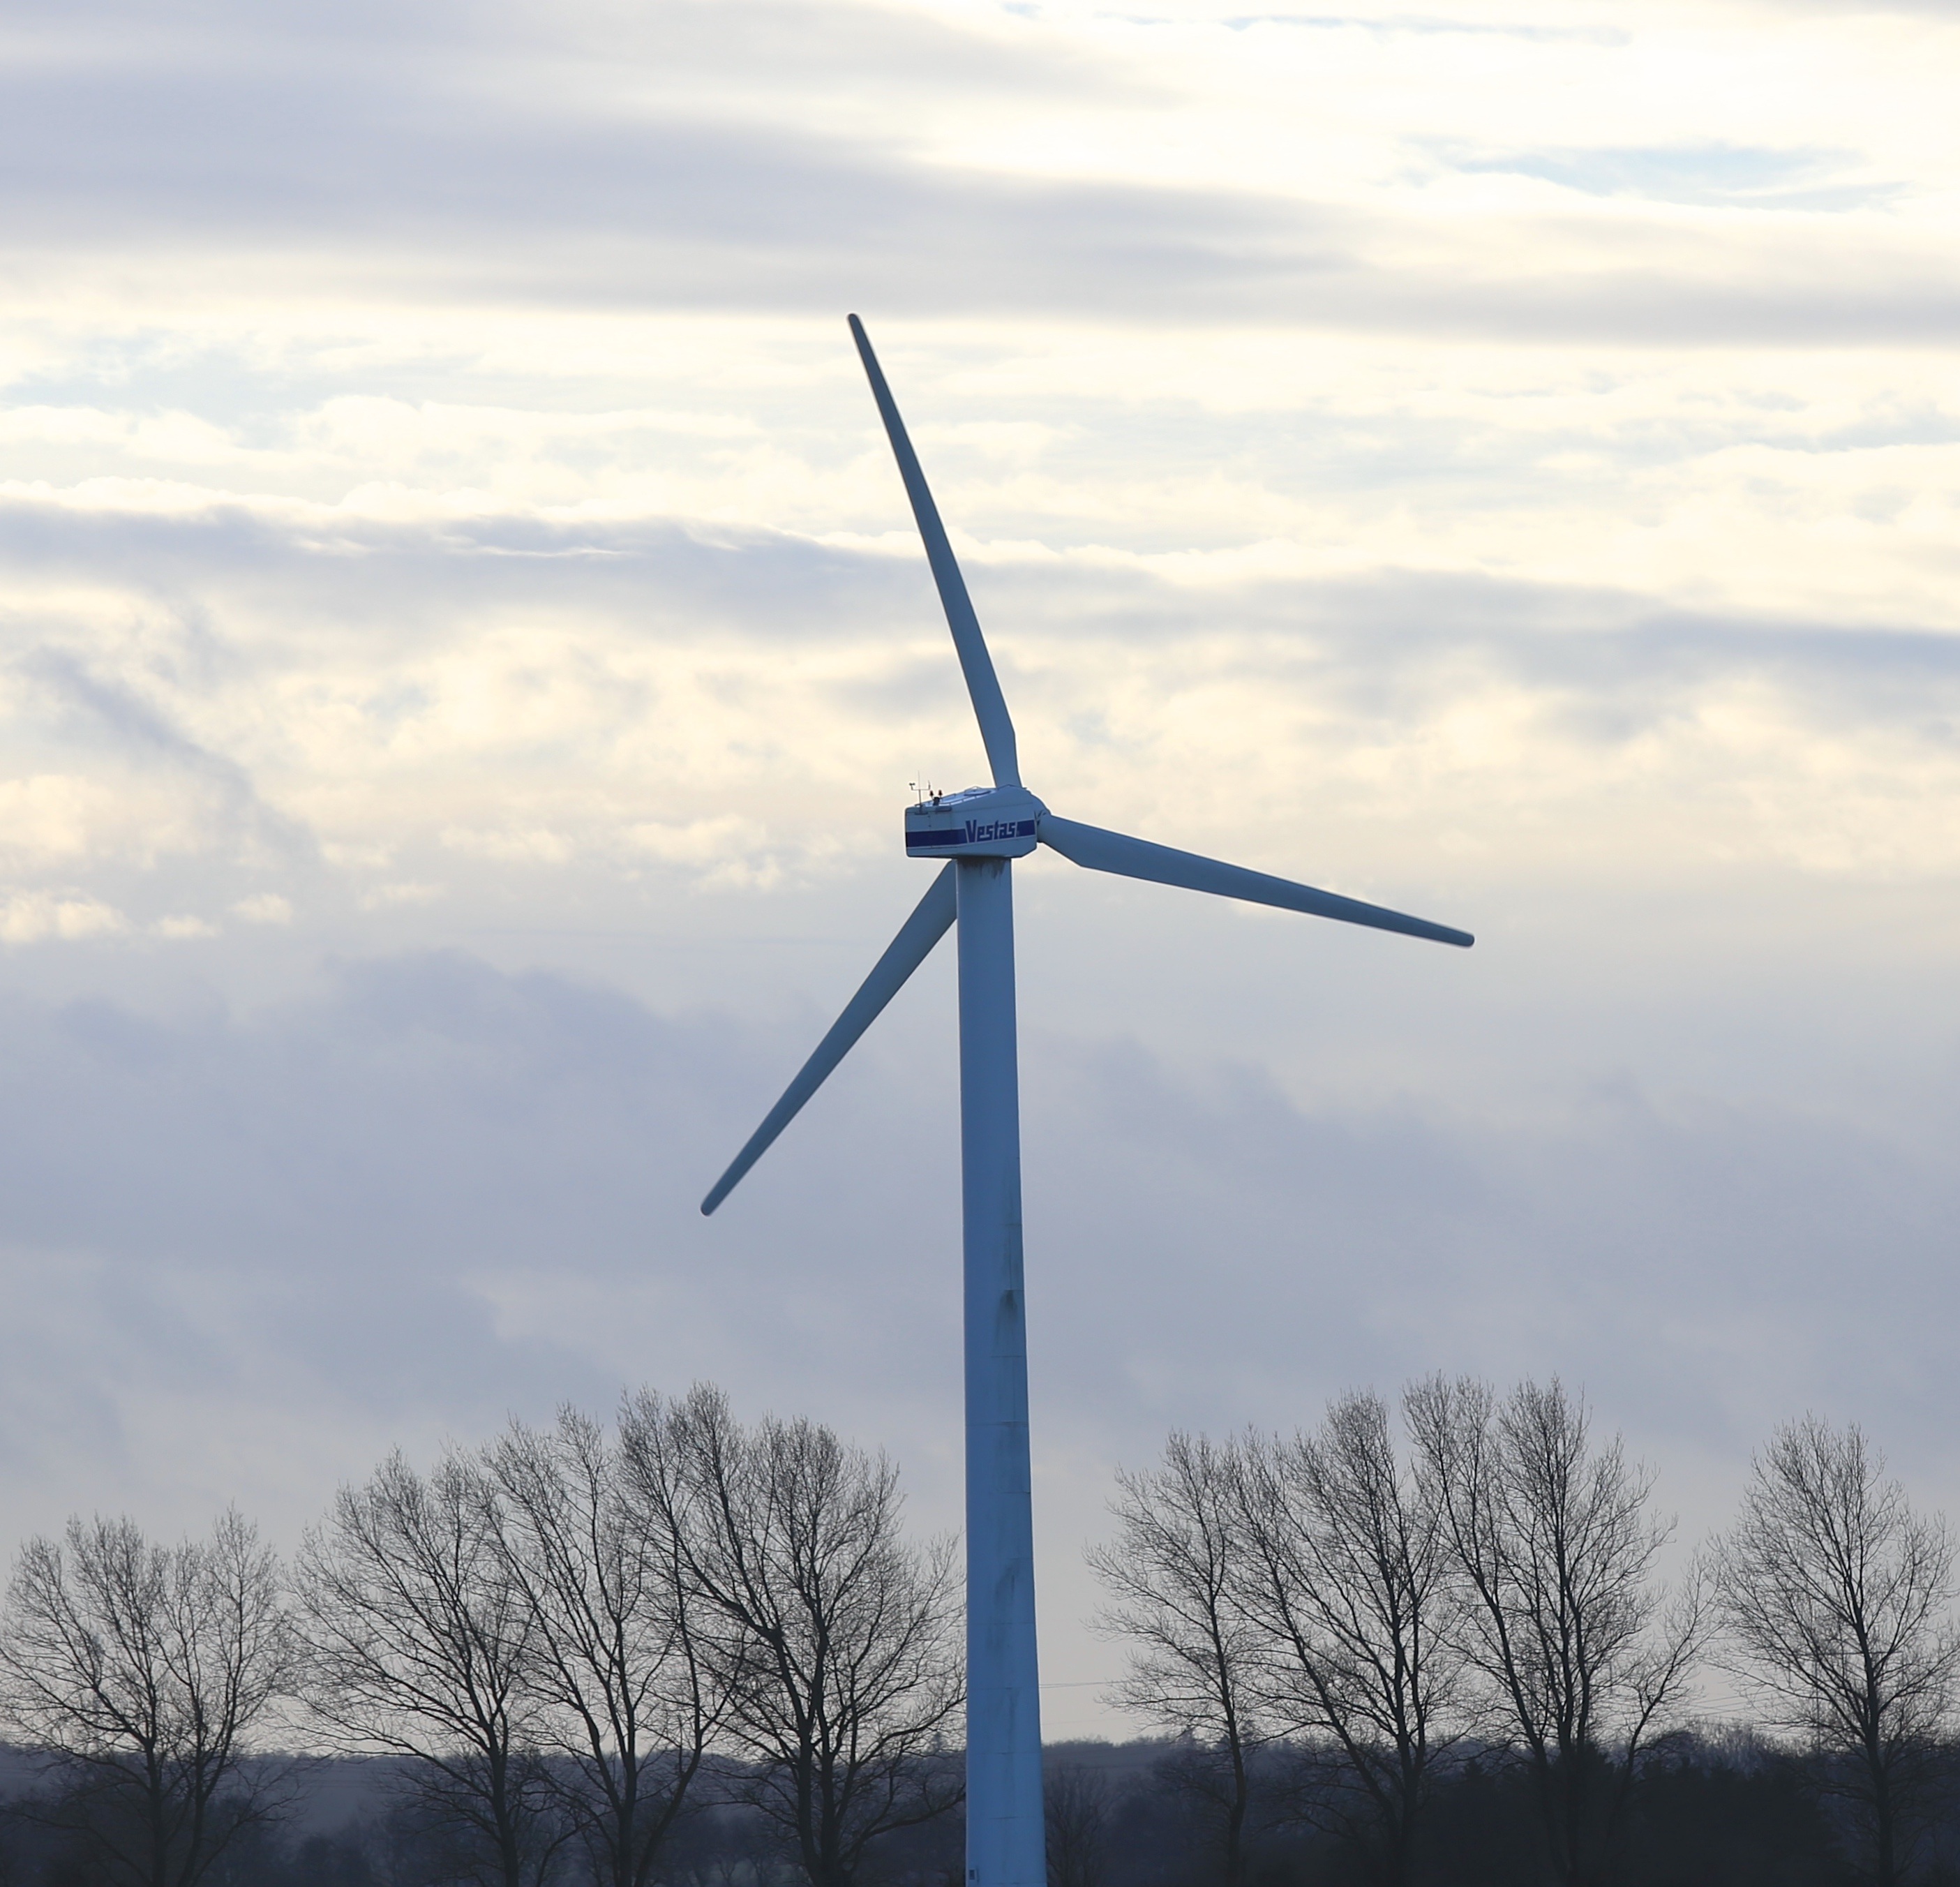
windmill, wind, machine, wind turbine, energy, mill, mechanical, wings, wind farm